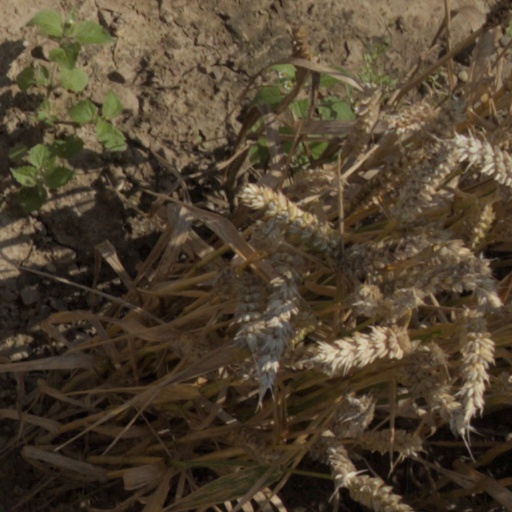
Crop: wheat